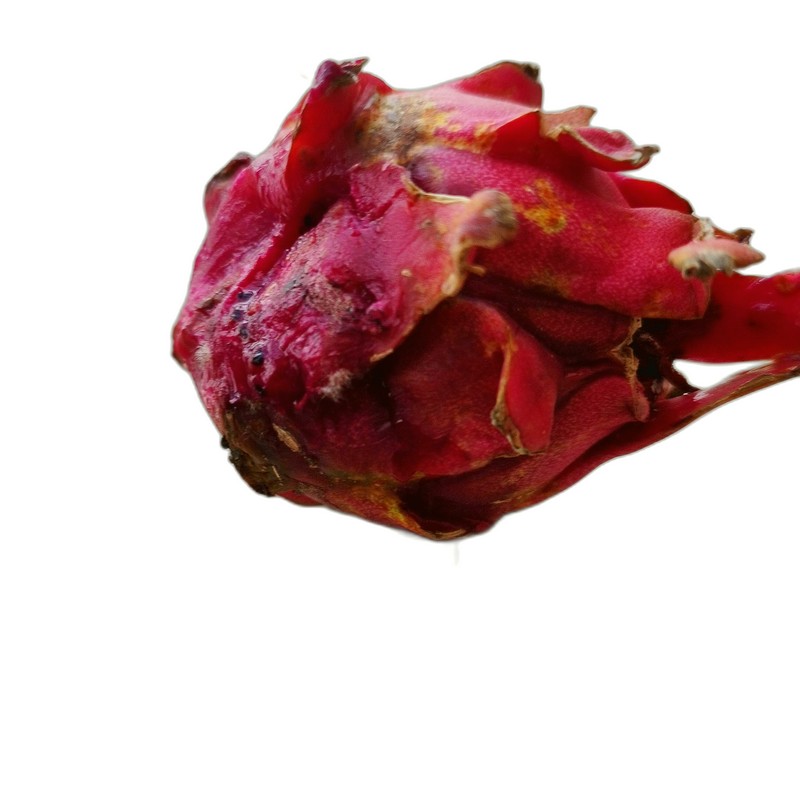
Label: Defect Dragon Fruit